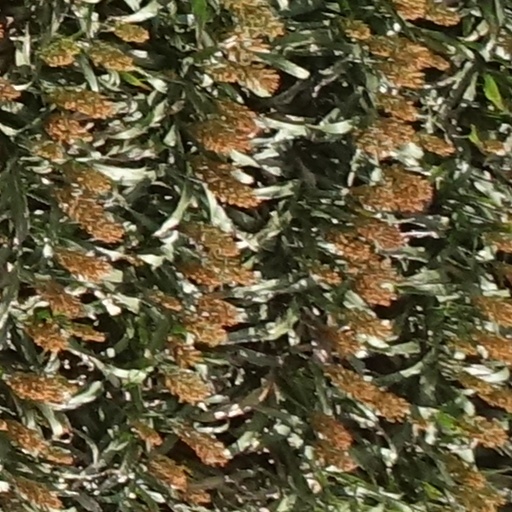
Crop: sorghum